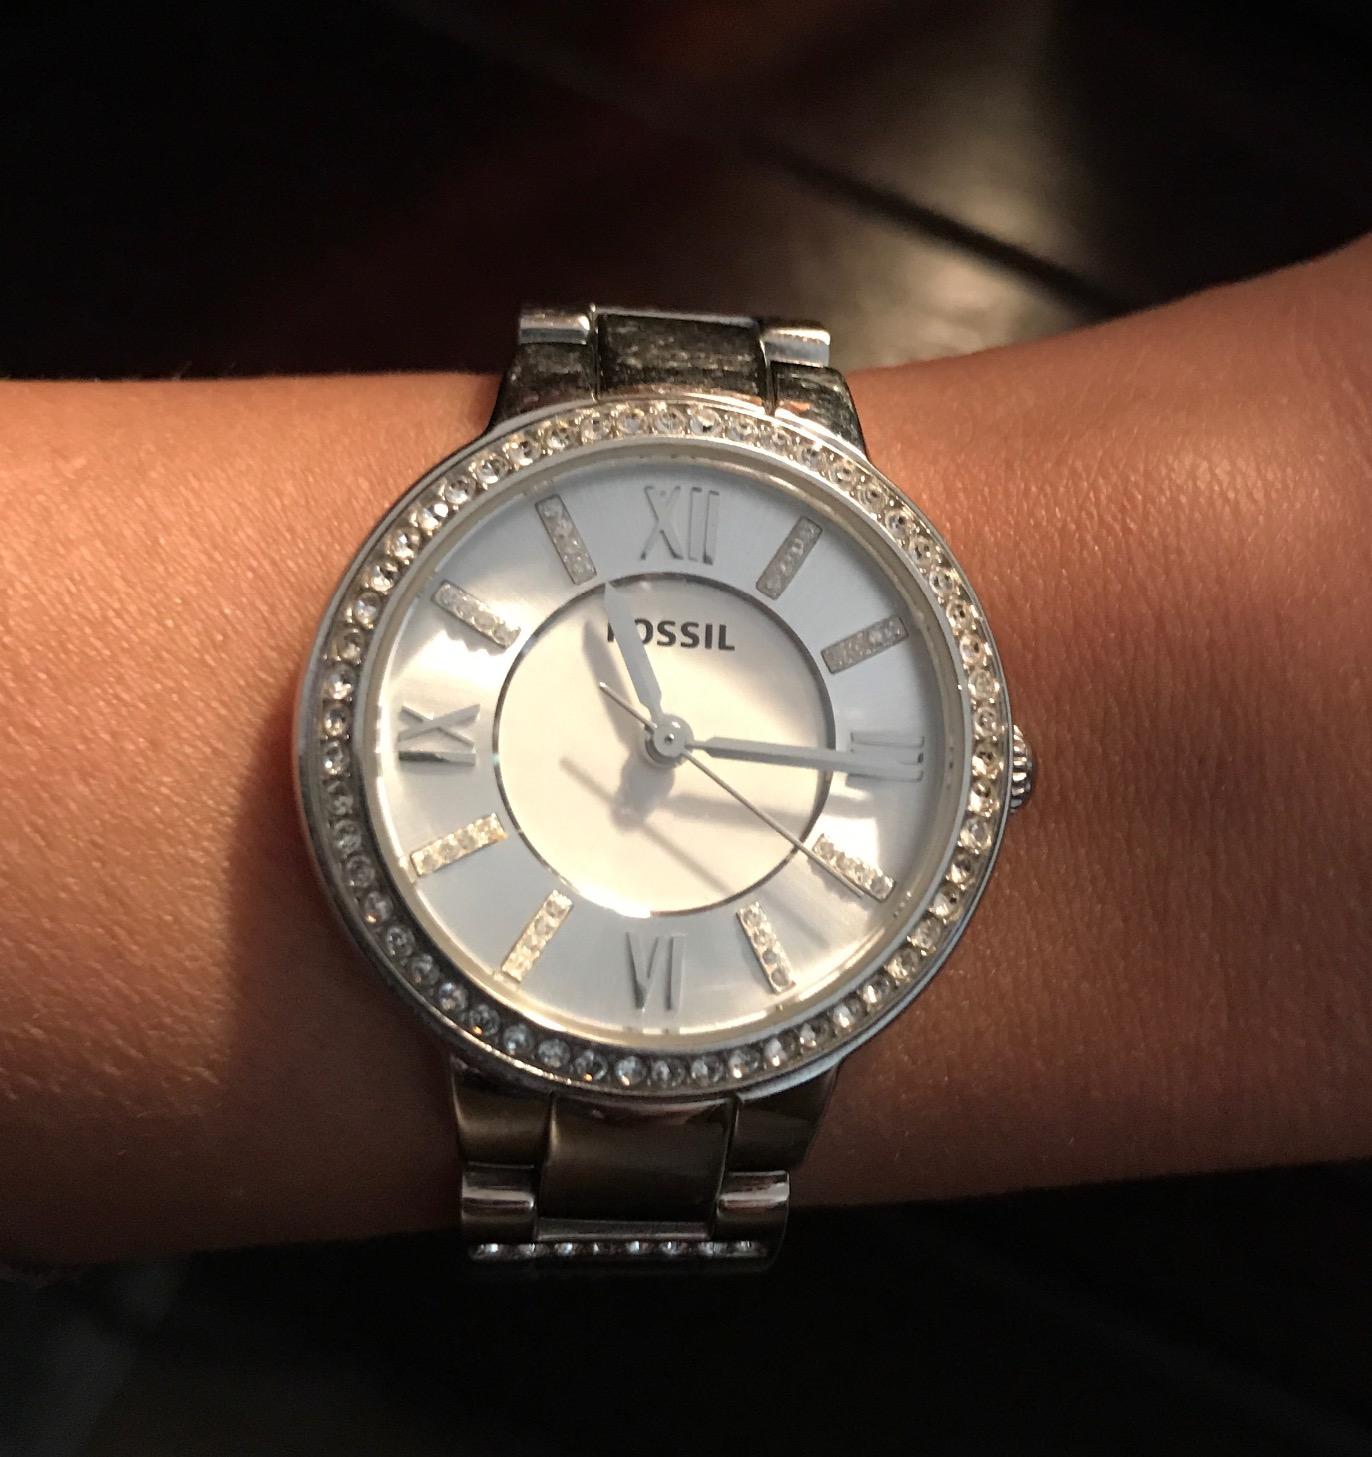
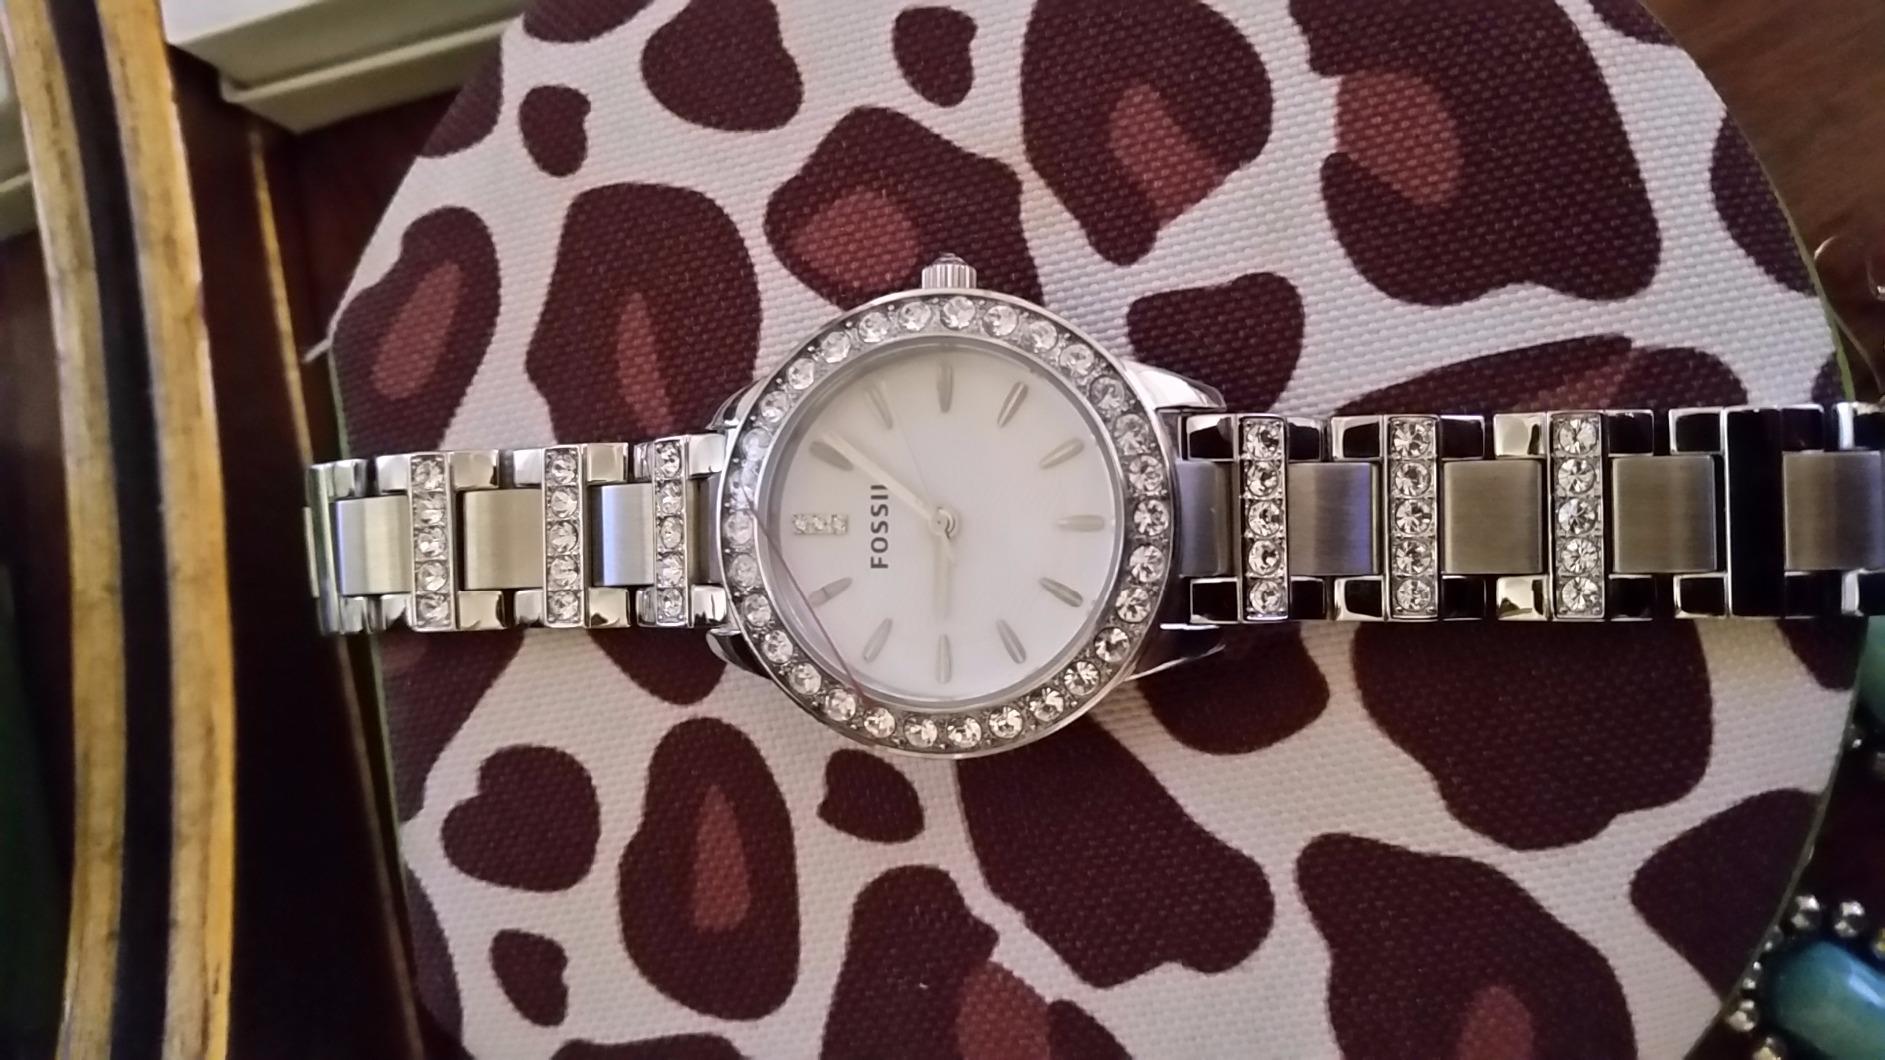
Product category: accessories_watch
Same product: no